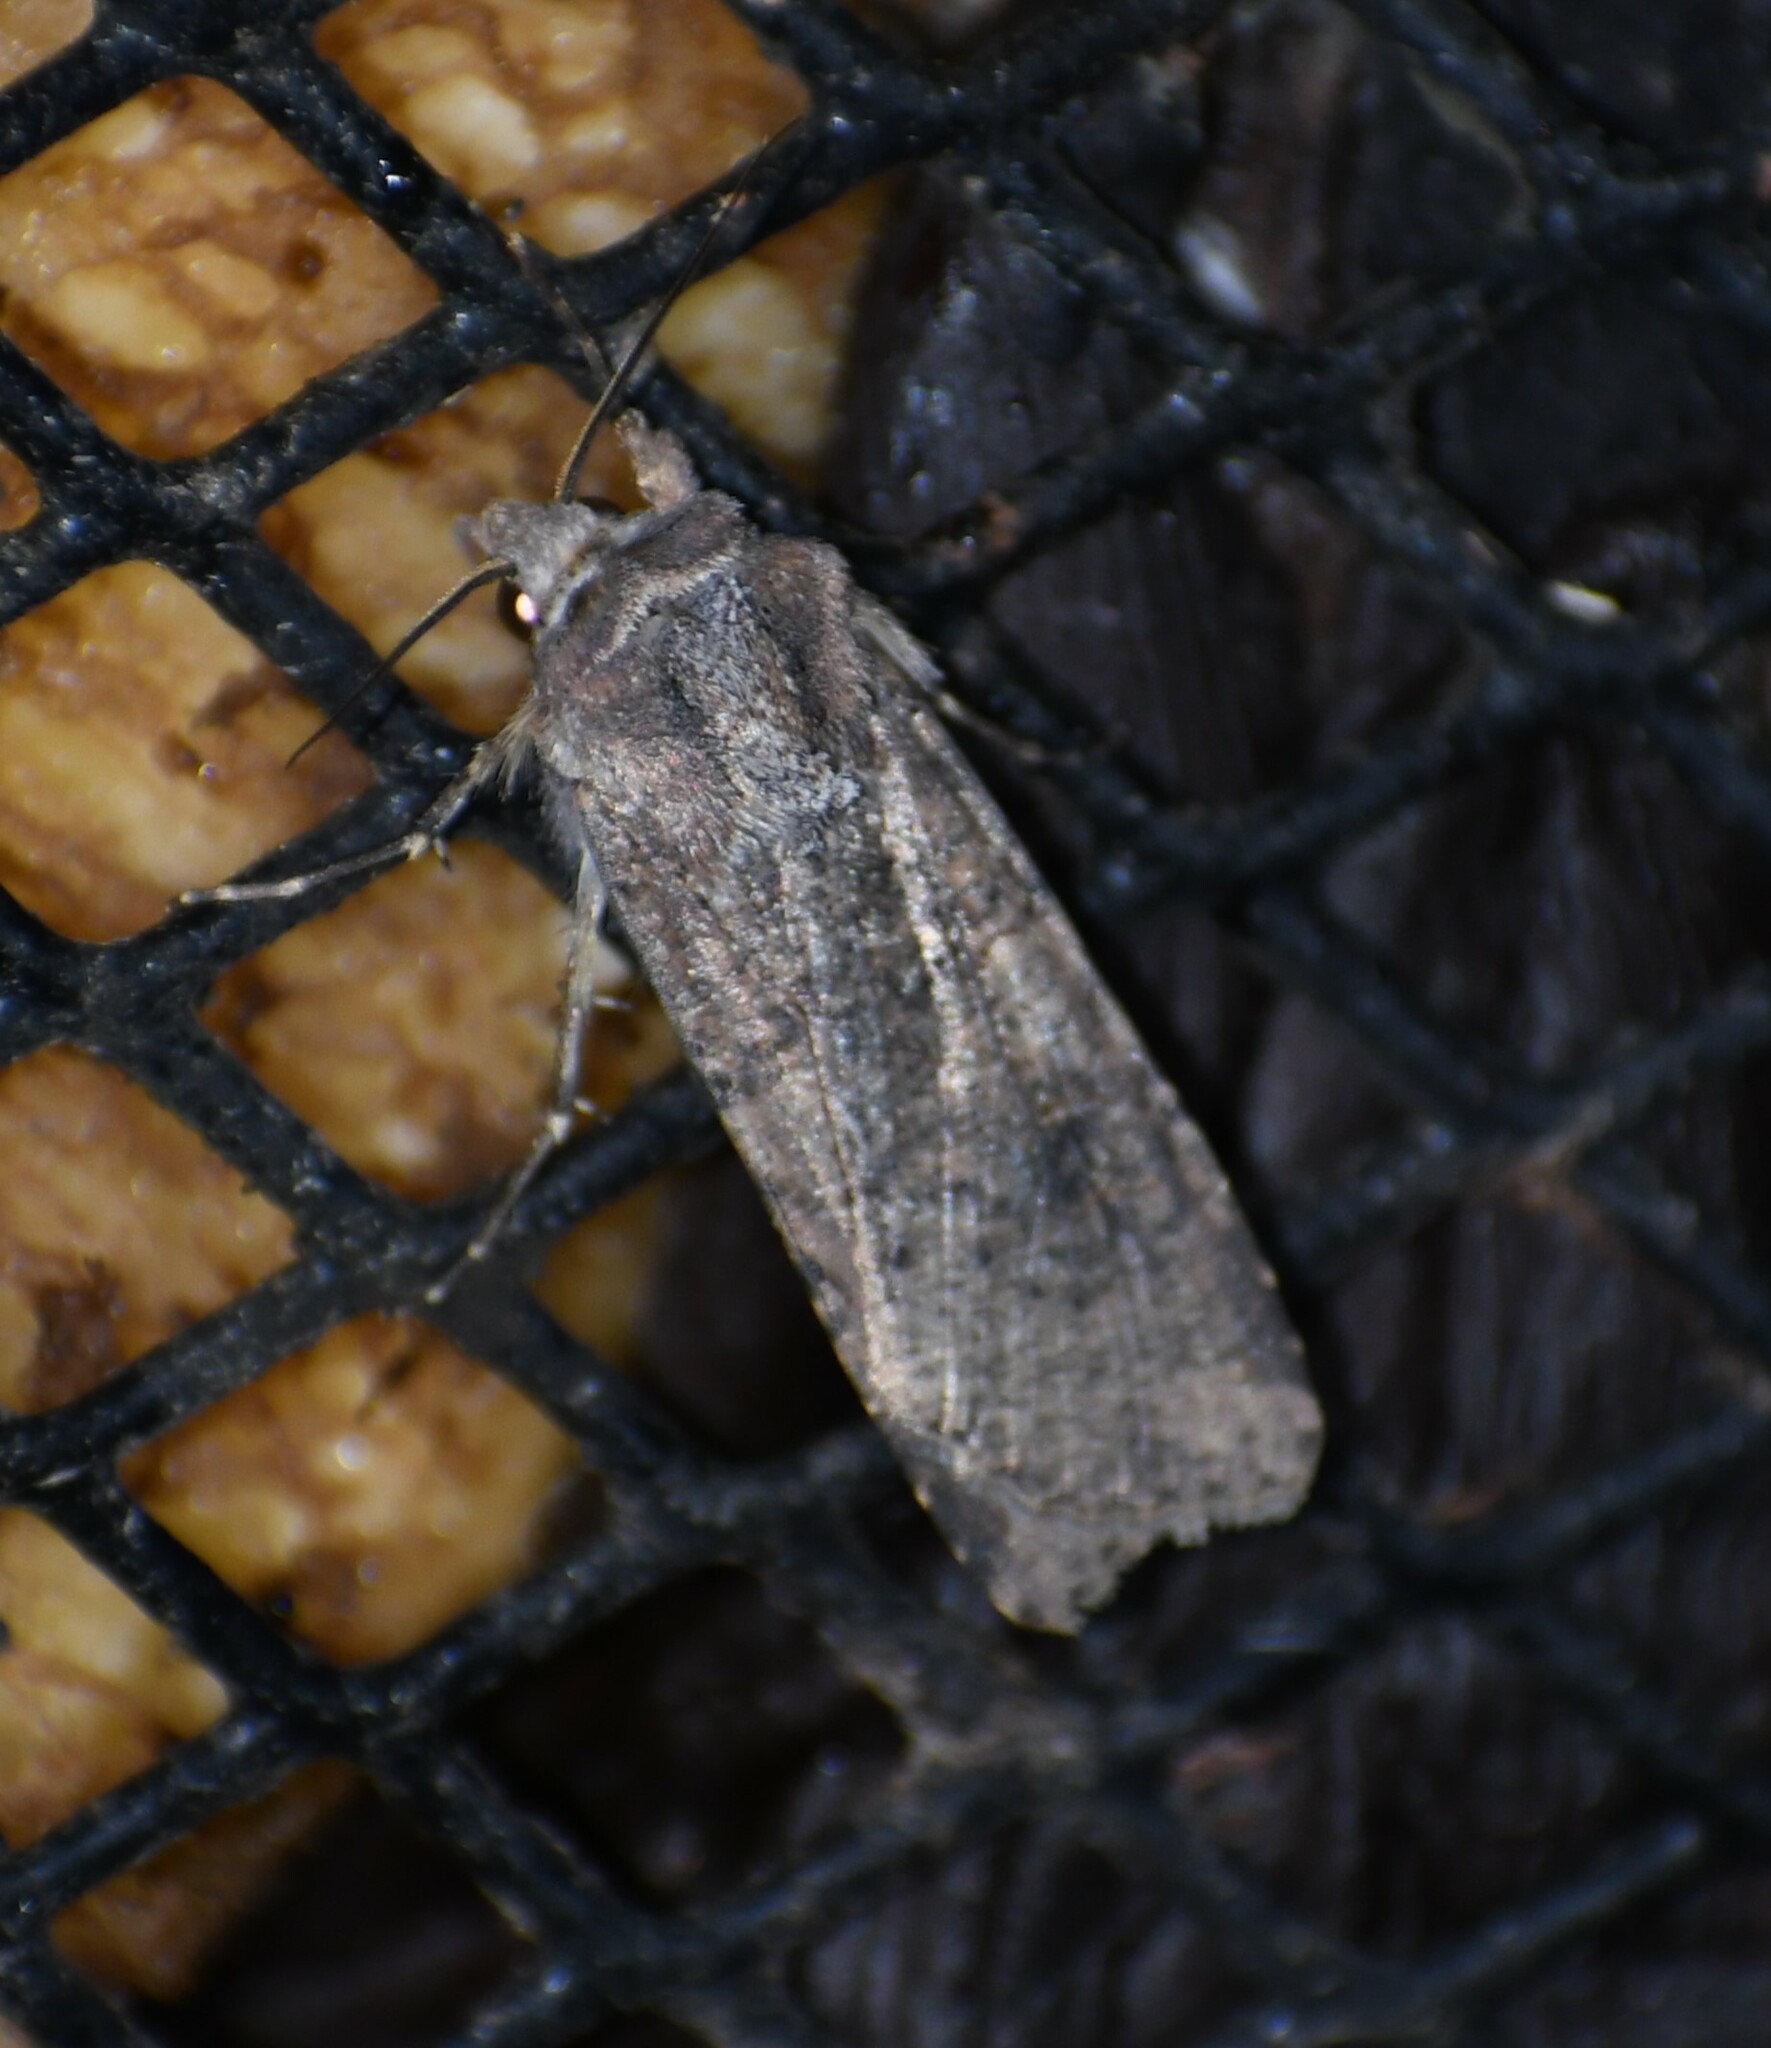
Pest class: cutworms